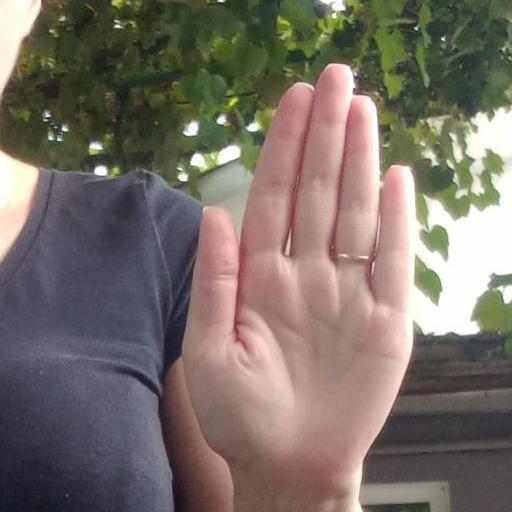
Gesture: stop